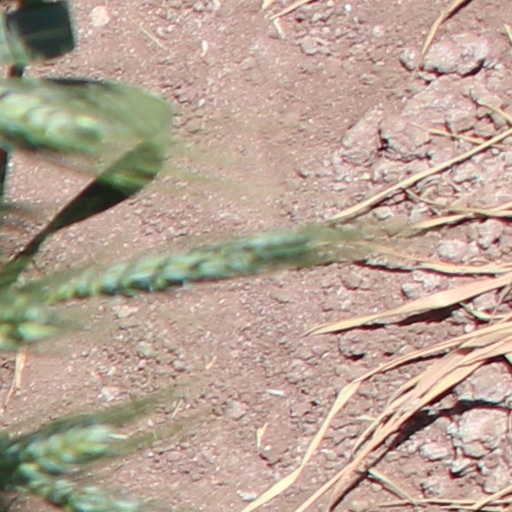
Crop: wheat